Crassula rupestris

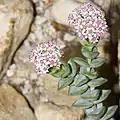
Flowers

It grows as a rounded, heavily branched succulent shrub and reaches heights of up to 600 millimeters. The roots are fibrous. The initially green, 2 millimeter thick shoots turn gray-brown with age, and measure 5 millimeters in diameter and then have peeling bark.